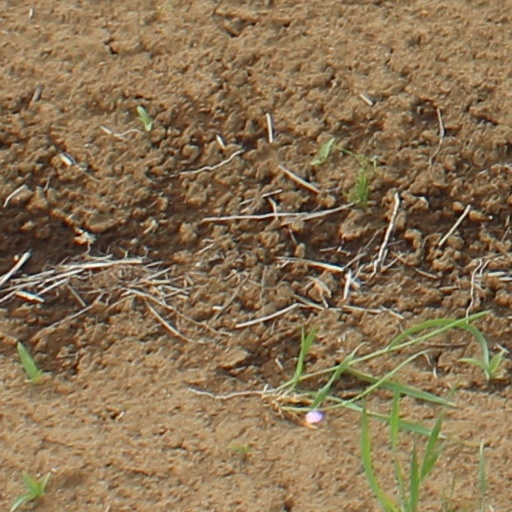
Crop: wheat